Vallø Castle

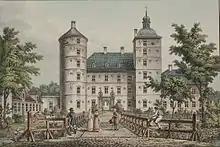
Vallø in 1839

Vallø traces its history back to the 14th century. From 1554 to 1651 it was divided into two separate estates, West Vallø and East Vallø.